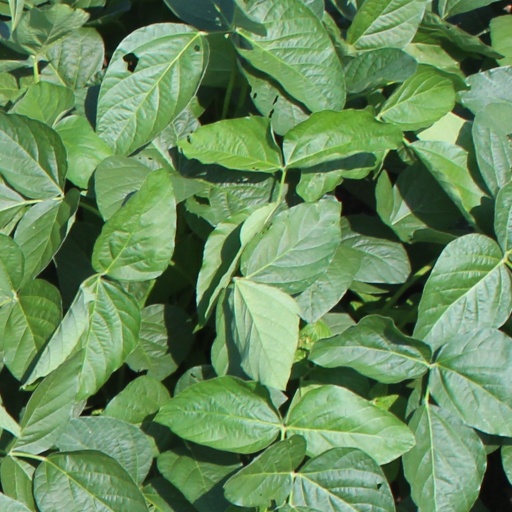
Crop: soybean